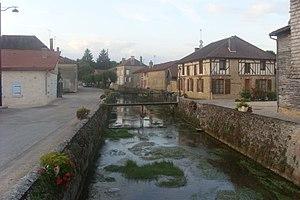
La Laines à Soulaine-Dhuys
La Laines est une rivière des deux départements Aube et Haute-Marne, dans la région Grand Est, et affluente gauche de la Voire, donc un sous-affluent de la Seine par l'Aube.